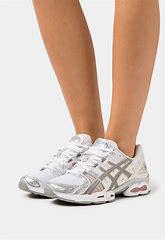
Brand: Asics
Model: Gel Nimbus 9